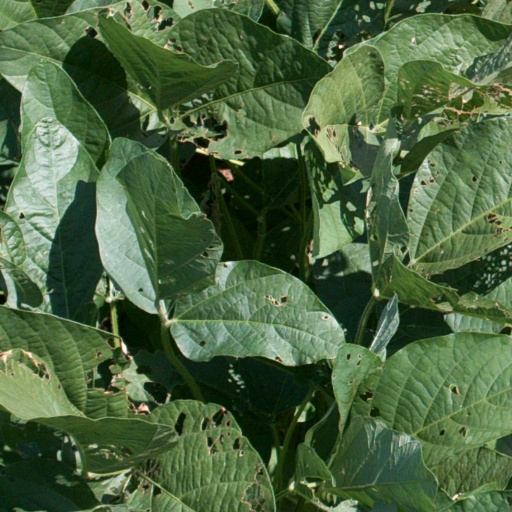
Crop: soybean